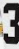
Number: 3